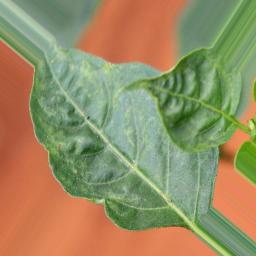
Label: mites_and_trips